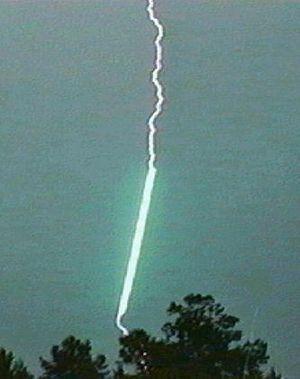
Coup de foudre articiel à Camp Blanding
Électronique 2000 était une entreprise française, fondée par Guy Berdanos en décembre 1978, et liquidée en mai 2000.